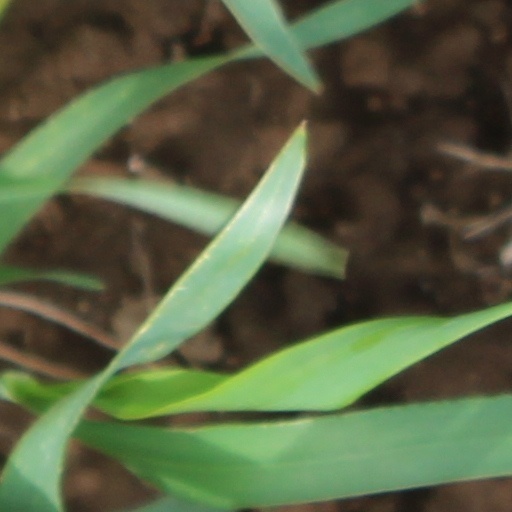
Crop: wheat